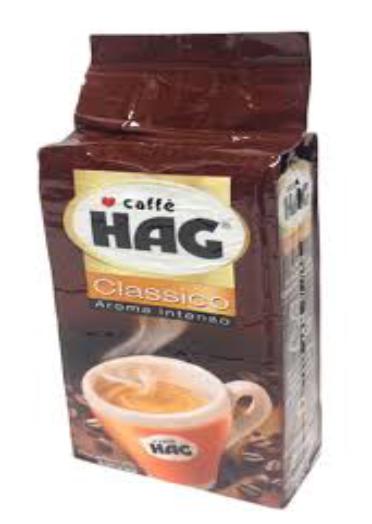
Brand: Cafe HAG
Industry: Food